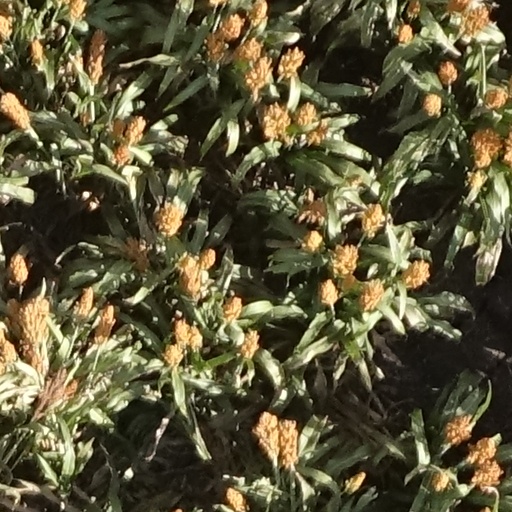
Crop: sorghum